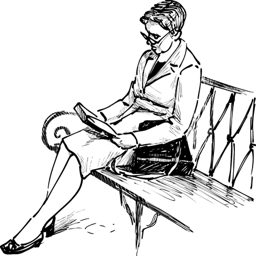
vector sketch of a woman on a park bench